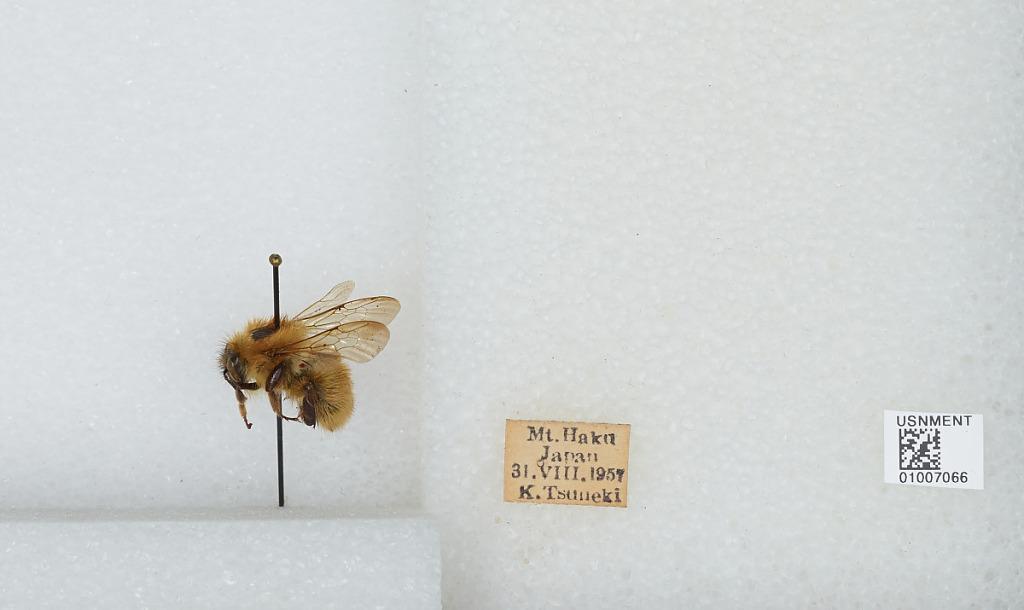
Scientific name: Bombus (Diversobombus) diversus Smith
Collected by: K. Tsuneki
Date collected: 1957-8-31
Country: Japan
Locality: Mt. Haku
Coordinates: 36.1553, 136.761